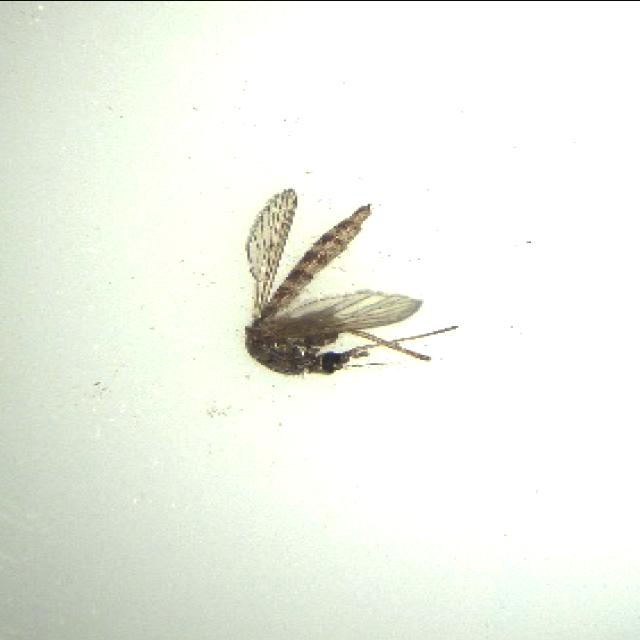
Species: aedes_vexans